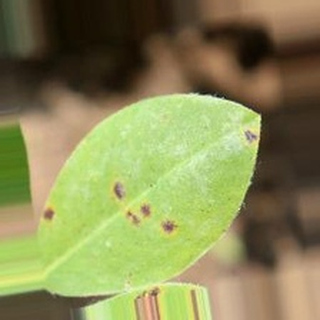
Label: groundnut_early_leaf_spot